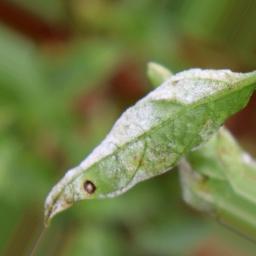
Label: powdery mildew